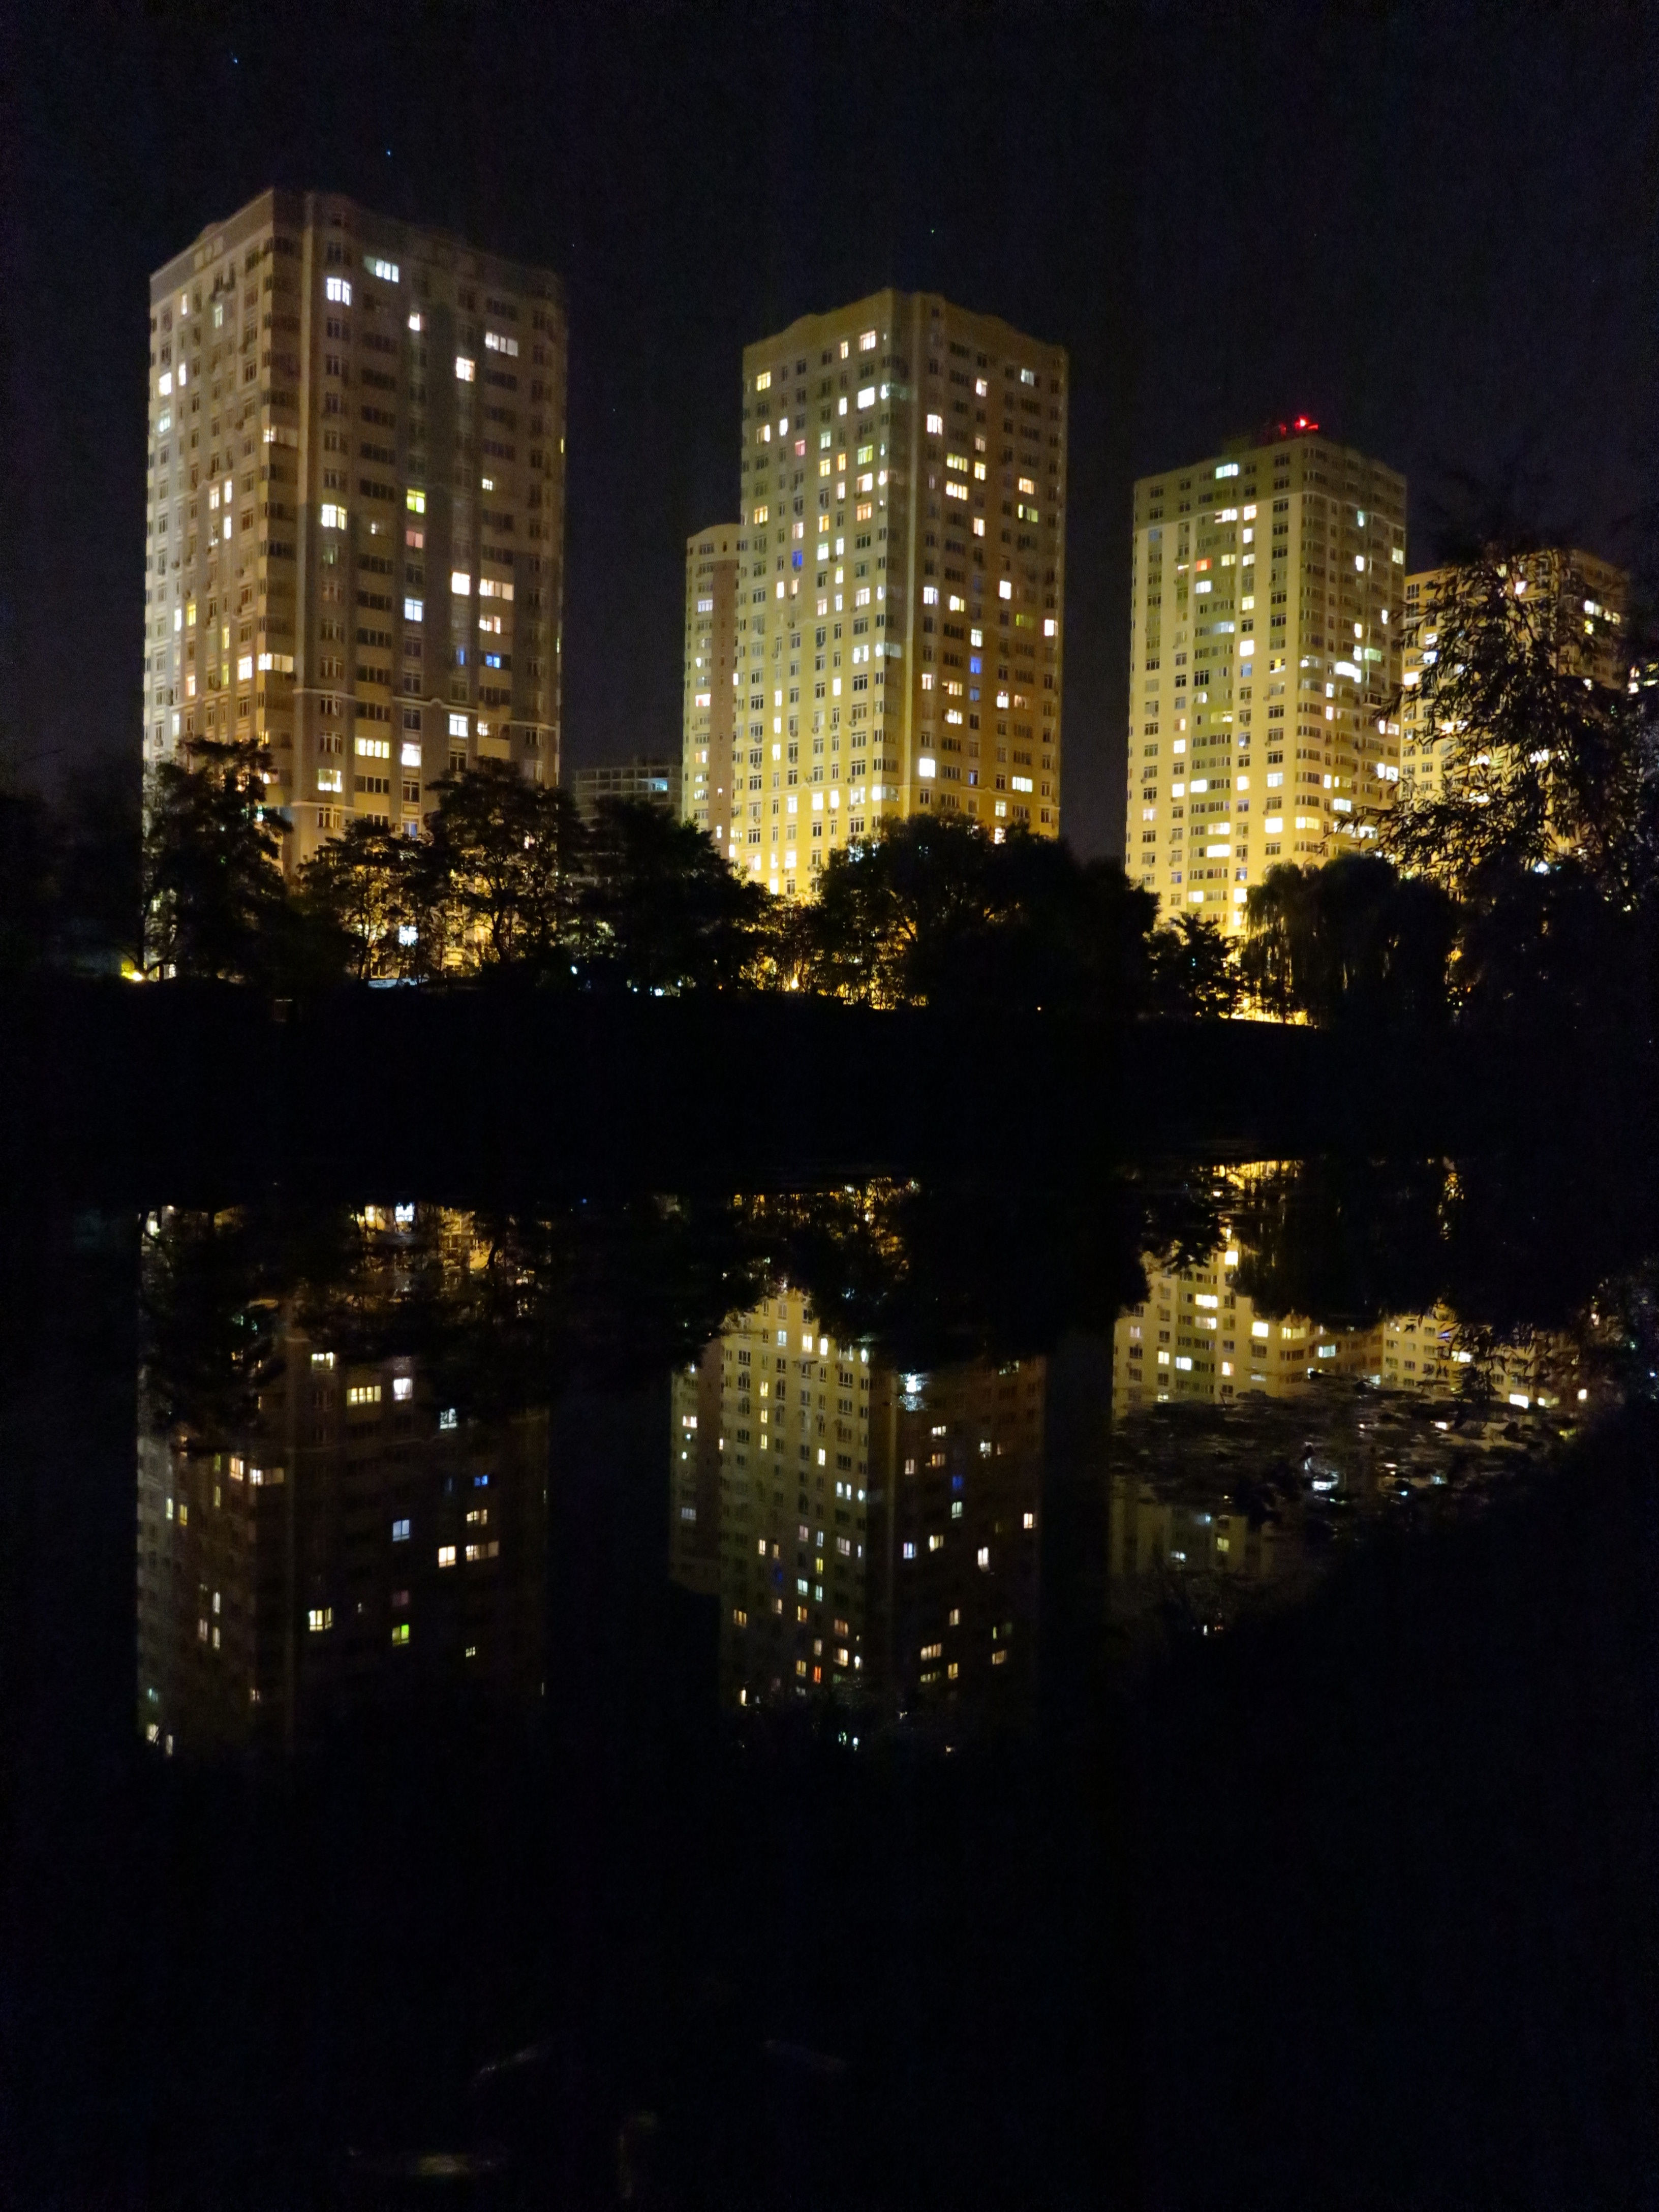
light, skyline, night, city, skyscraper, cityscape, downtown, dusk, evening, reflection, darkness, metropolis, kiev, at home, urban area, human settlement, metropolitan area